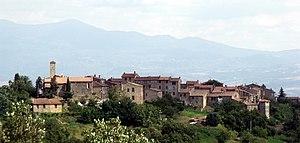
Casale di Pari est une frazione de la commune de Civitella Paganico, province de Grosseto, en Toscane, Italie. Au moment du recensement de 2011 sa population était de 184 habitants.